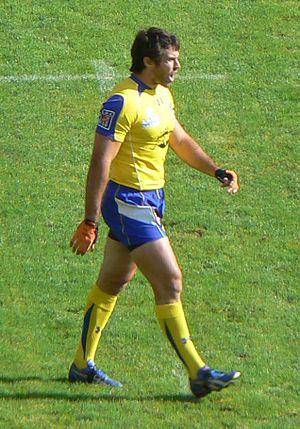
Le rugbyman australien Brock James avec l'ASM Clermont Auvergne face au CA Brive au stade Marcel-Michelin de Clermont-Ferrand.
Le Championnat de France de rugby à XV 2010-2011 ou Top 14 2010-2011 est la saison 2010-2011 du Championnat de France de rugby à XV, il oppose les quatorze meilleures équipes françaises de rugby à XV. Le championnat débute le 13 août 2010 pour s'achever par une finale fixée au 4 juin 2011 au Stade de France.